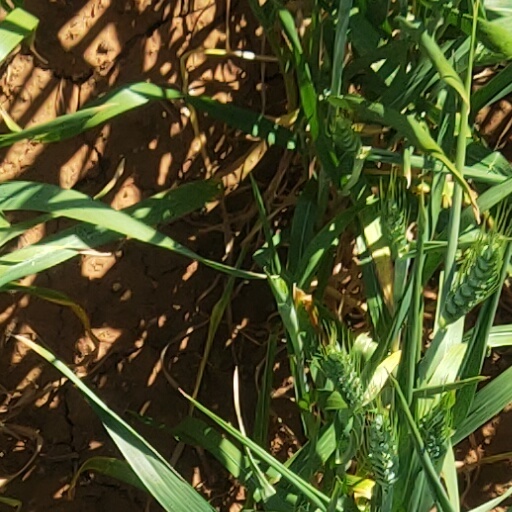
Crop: wheat